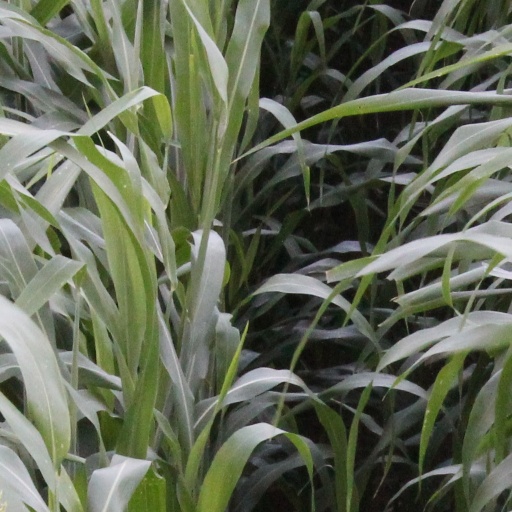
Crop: sorghum